Solar (comics)

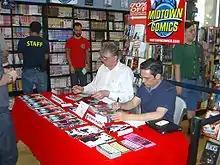
Writer Jim Shooter and artist Dennis Calero at a signing for Dark Horse Comics' "Doctor Solar, Man of the Atom" #1, at Midtown Comics Times Square, July 17, 2010

Amid an industry-wide resurgence in the popularity of publishing high quality reprint collections, such as Marvel Golden Age Masterworks and the DC Archive series, Dark Horse Comics acquired the rights to reprint Dell and Gold Key comics. Dark Horse published a four volume hard-cover series that reprinted the entire Gold Key Doctor Solar series, including his appearance in "The Occult Files of Dr. Spektor" #14, with the first volume being released in 2004 covering issue 1 to 7. The second and third volumes were released in 2005 and covered issues 8 to 22. The final volume was released two years later, in 2007, covering issues 23 to 31 as well as the "Dr. Spektor" issue.